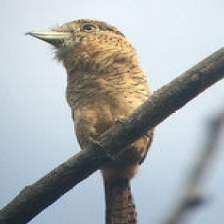
Species: BARRED PUFFBIRD
Scientific name: NYSTALUS RADIATUS